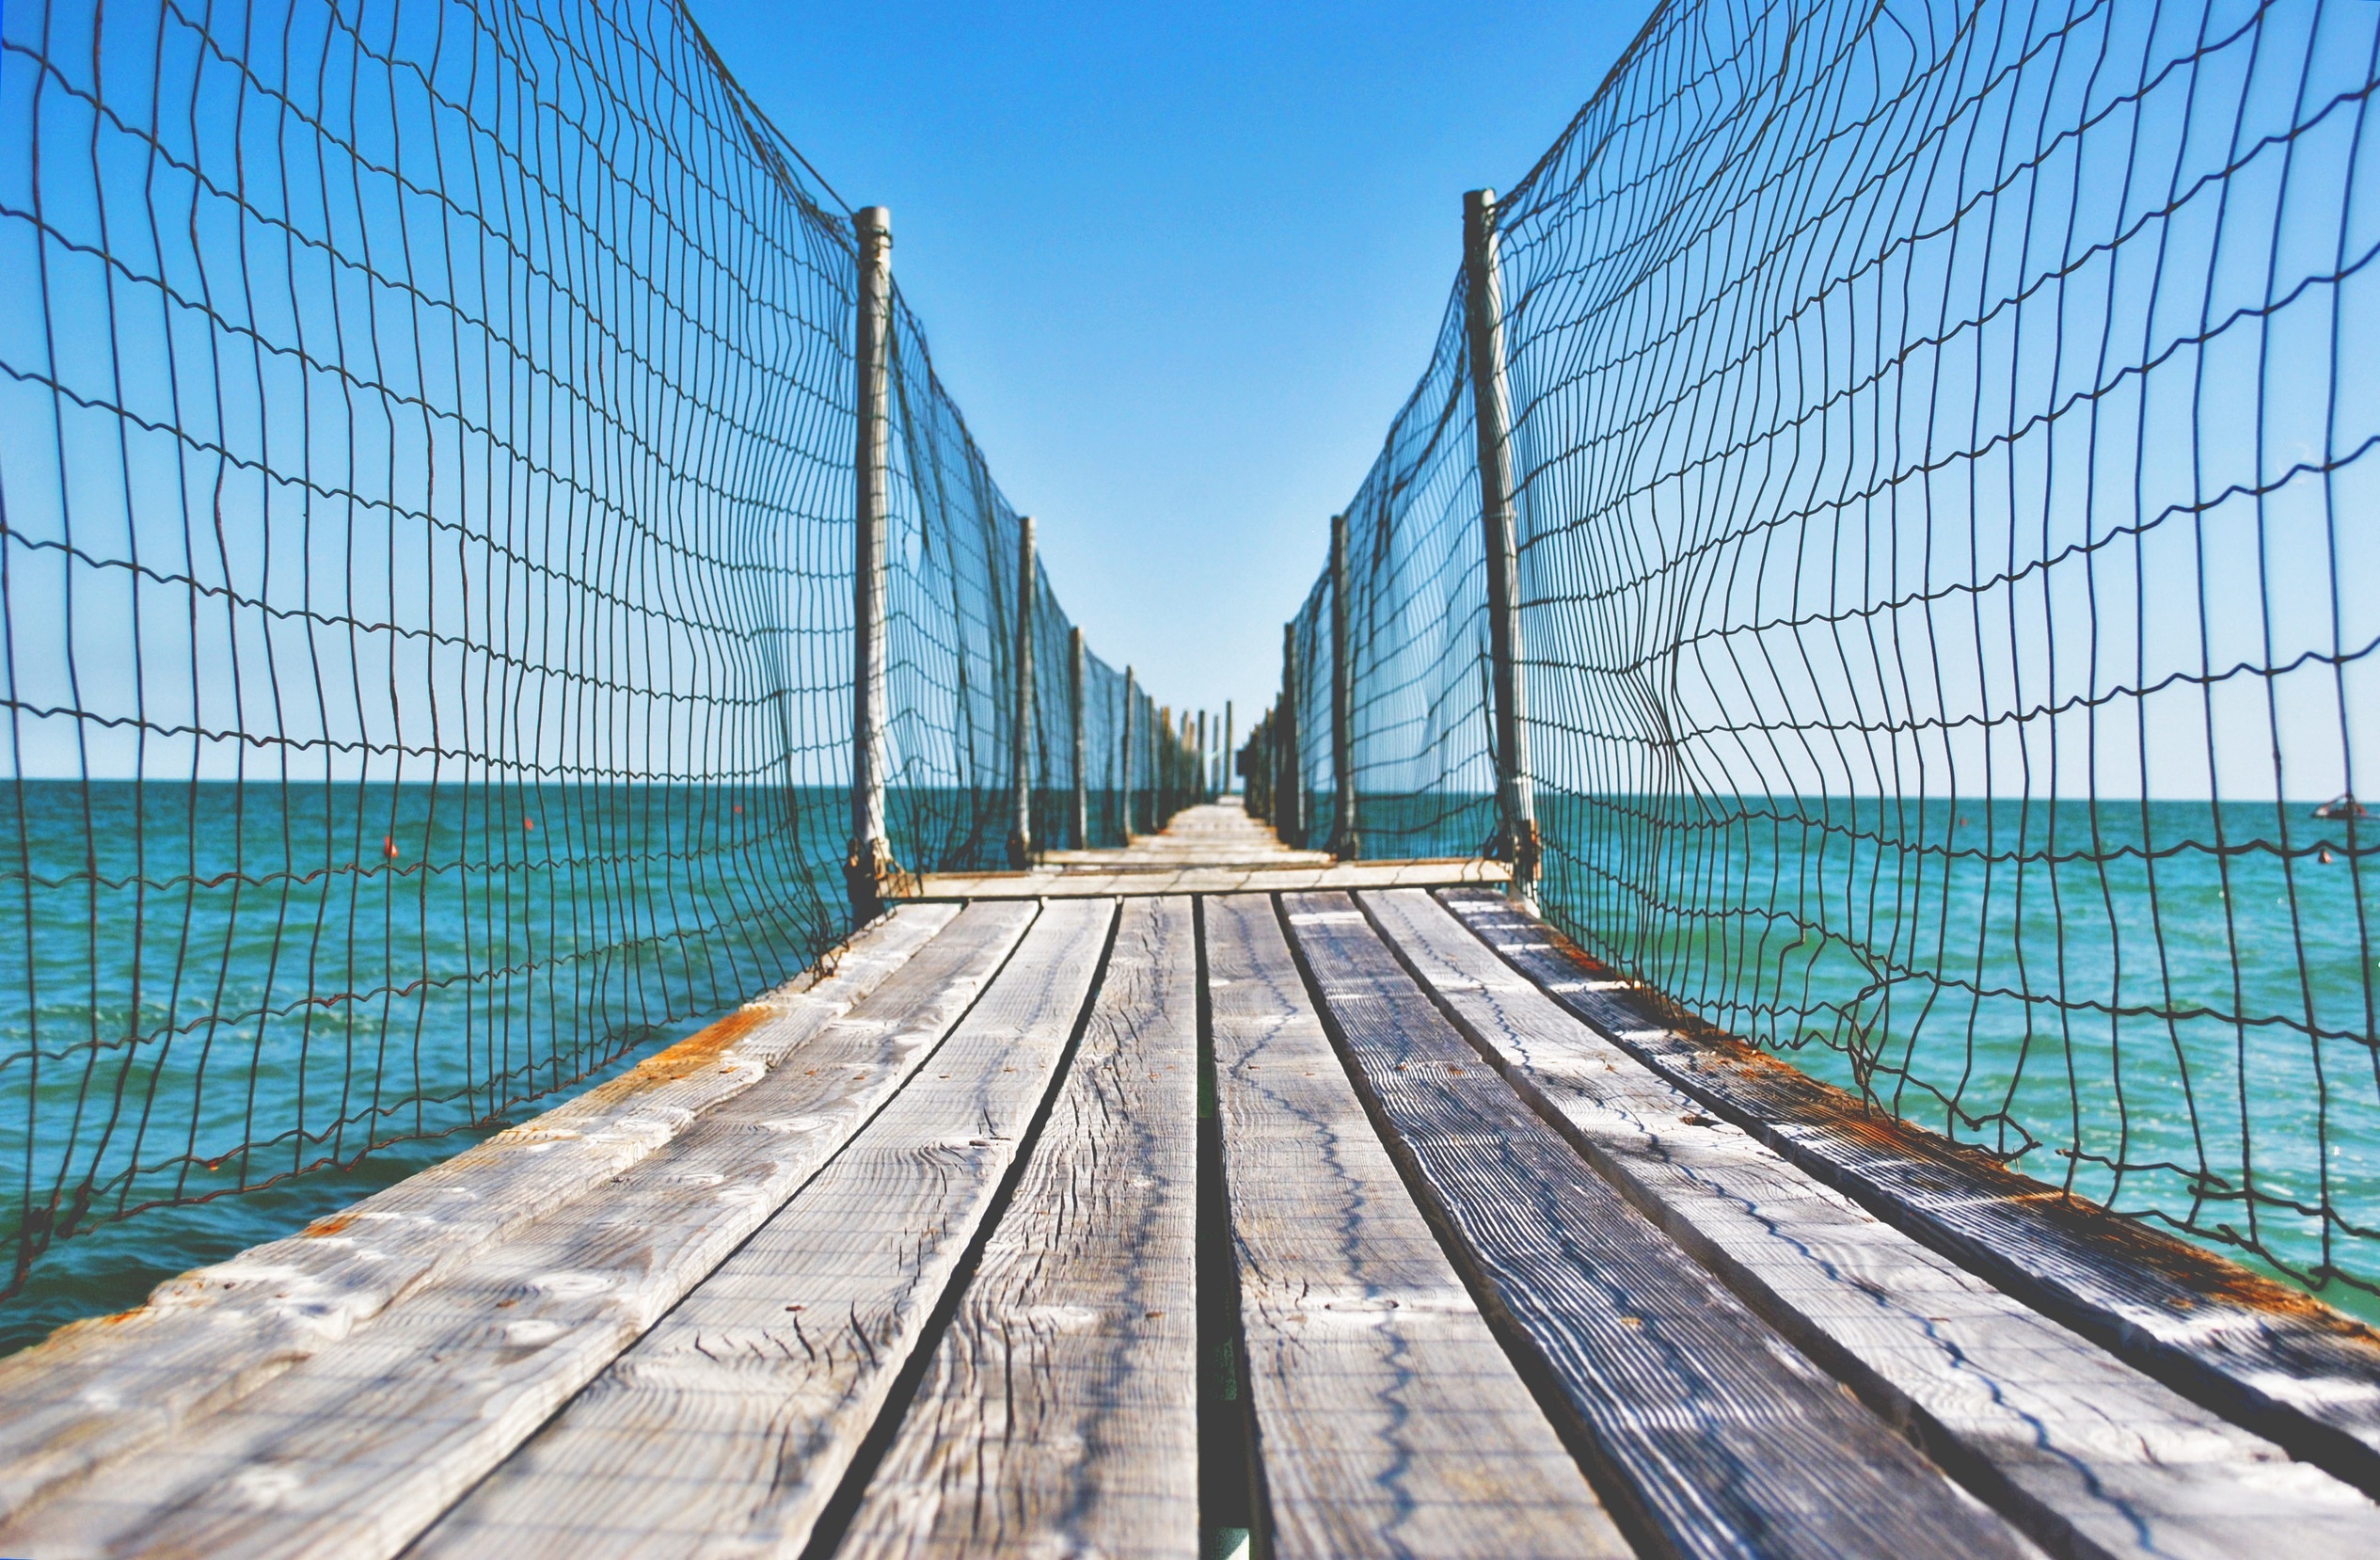
sea, water, path, ocean, fence, sky, wood, track, bridge, walkway, suspension bridge, transport, facade, blue, planks, outdoor structure